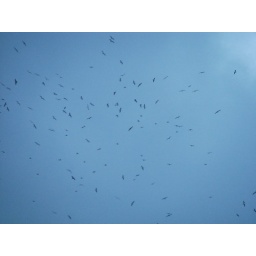
birds in the sky